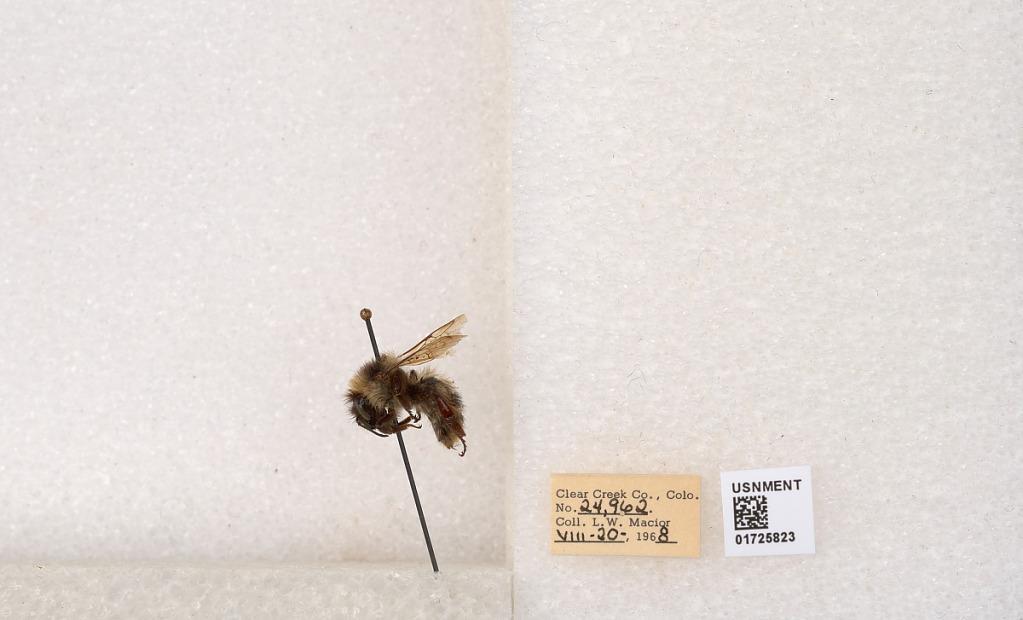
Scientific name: Bombus kirbyellus
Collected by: L. Macior
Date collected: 1968-8-20
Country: United States
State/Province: Colorado
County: Clear Creek
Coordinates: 39.6891, -105.644